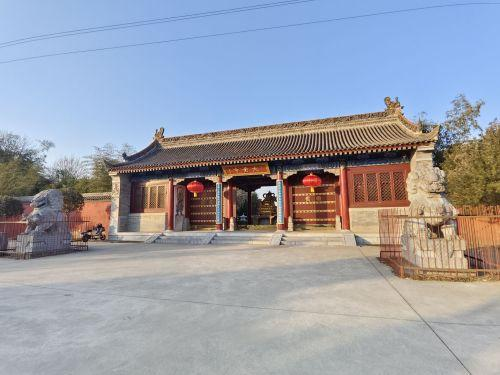
地标名称：大觉寺
所在城市：渭南市·临渭区